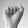
ASL letter: A